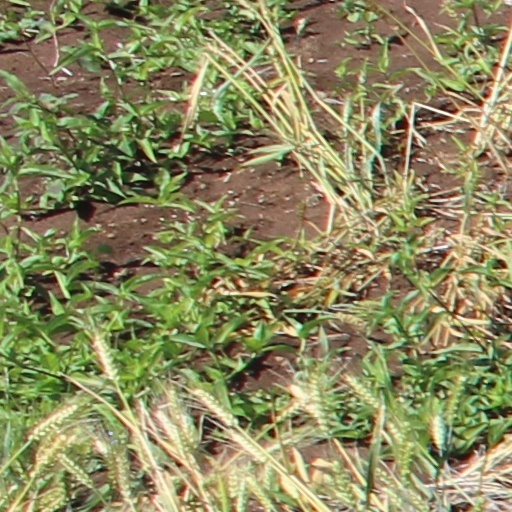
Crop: wheat